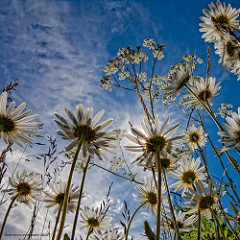
Flower: daisy